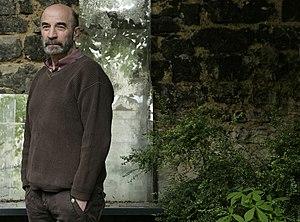
Boris Zaborov dans son jardin
Boris Zaborov est un artiste français, peintre, sculpteur, graveur et scénographe, né le 16 octobre 1935 à Minsk en Biélorussie.